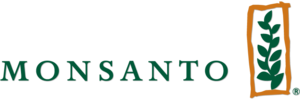
Monsanto
Monsanto Company er en amerikansk multinational kemi- og medicinsk virksomhed som også fremstiller GMO-afgrøder.